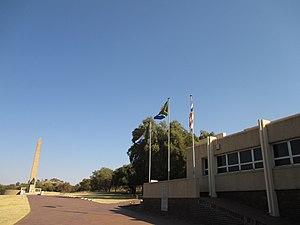
Le Nasionale Vrouemonument est un monument sud-africain situé à Bloemfontein dans la province de l'État-Libre. Il commémore la mémoire des quelque 27 000 femmes et enfants qui sont morts dans les camps de concentration britanniques durant la guerre des Boers.